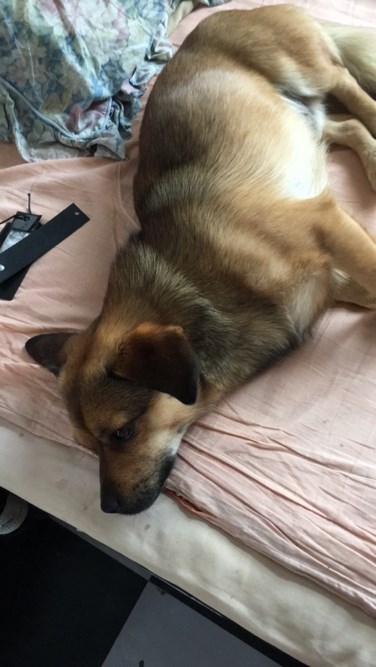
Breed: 3336-n000121-chinese_rural_dog